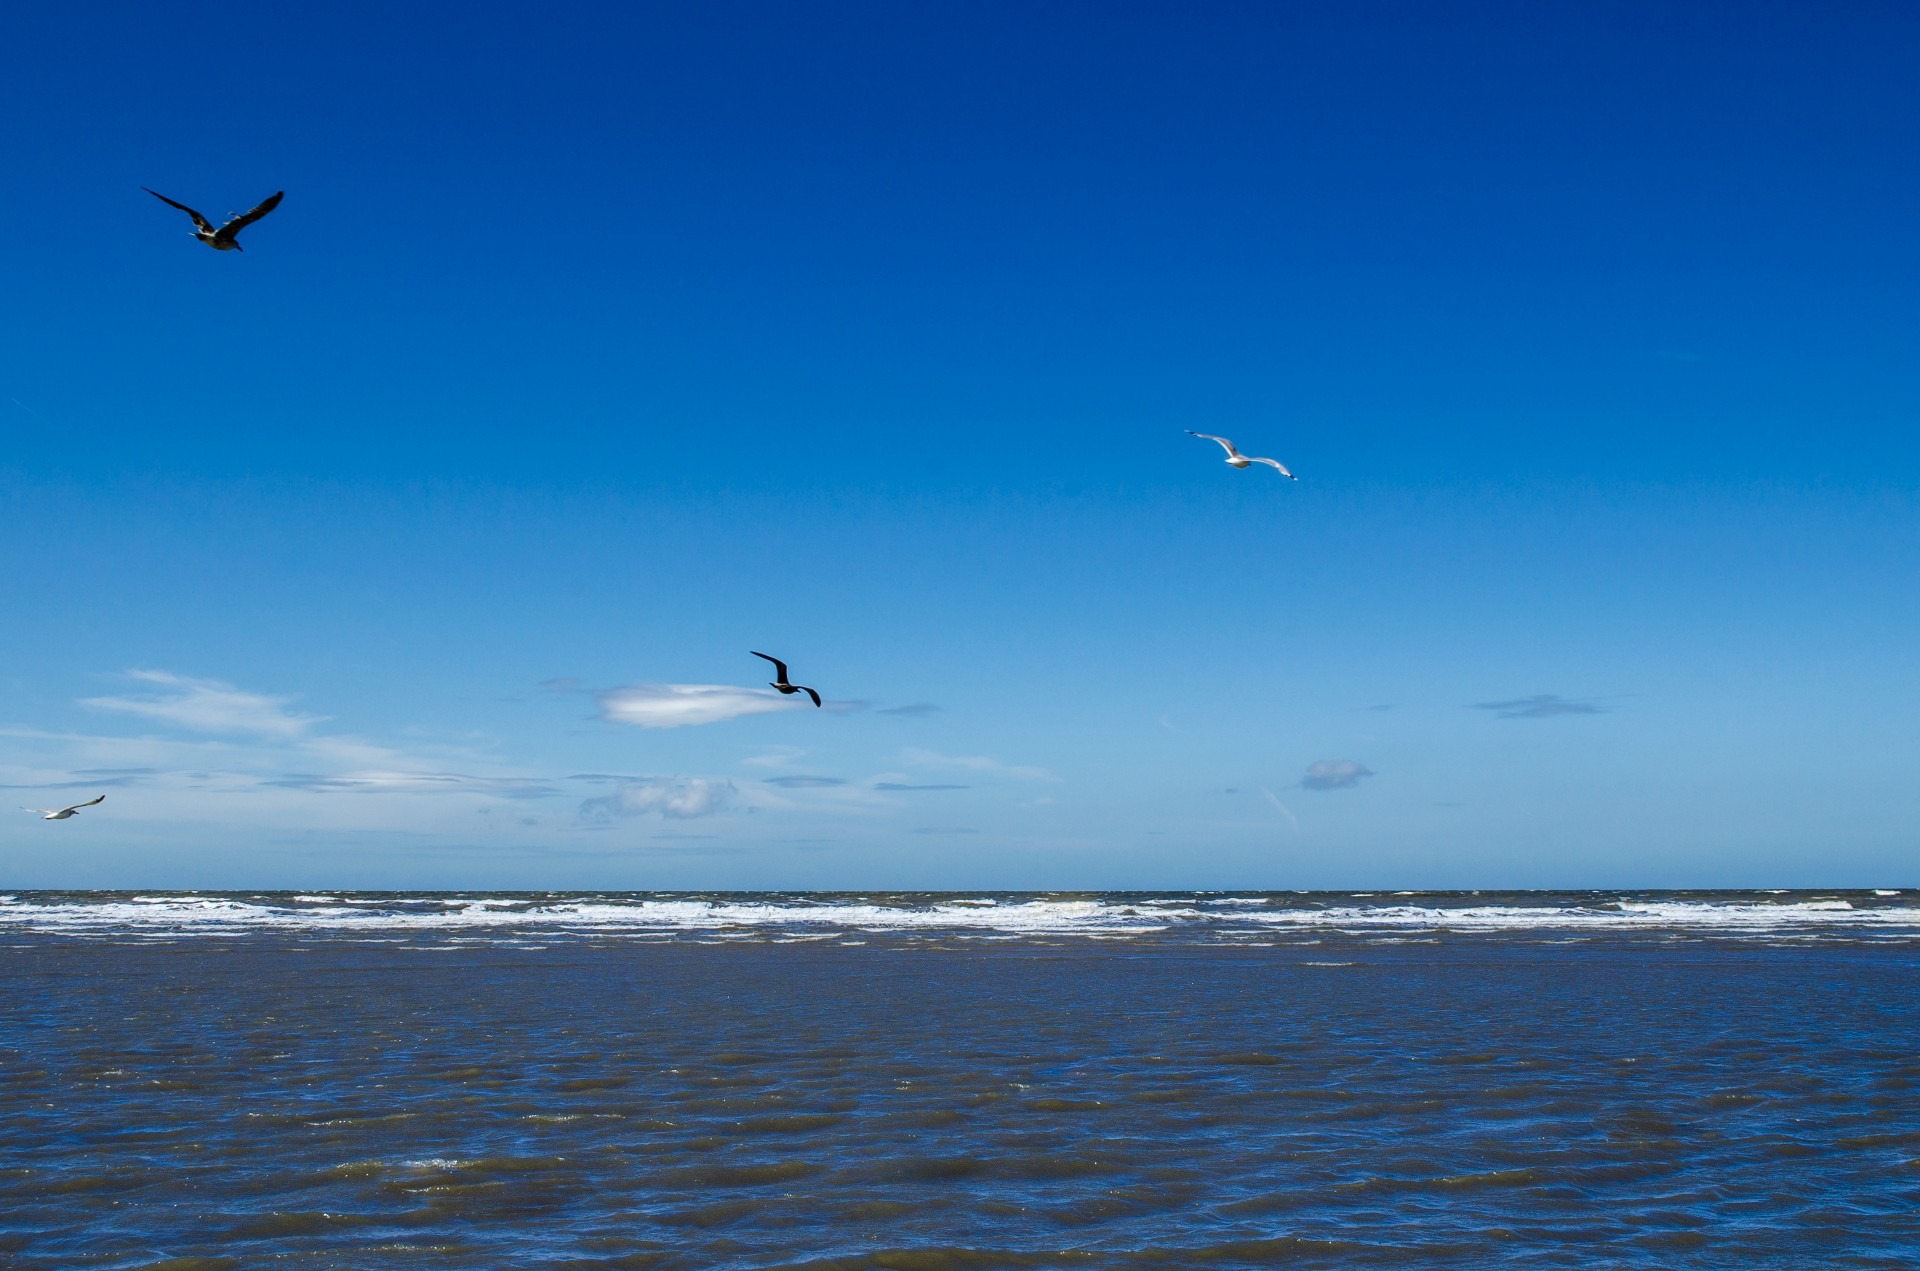
beach, sea, coast, water, ocean, horizon, bird, sky, cloudy, wave, wind, seabird, wild, gull, flight, natural, holiday, blue, toy, seasons, element, charadriiformes, kite sports